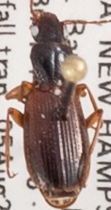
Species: Cymindis neglecta
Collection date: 2020-08-05
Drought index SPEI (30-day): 0.016
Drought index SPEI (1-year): -0.048
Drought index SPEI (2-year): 0.594